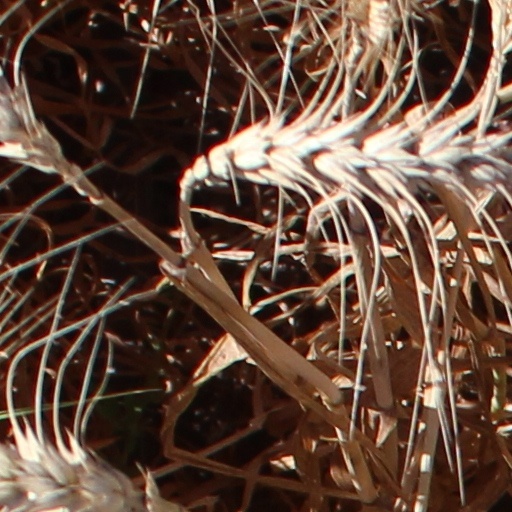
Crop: wheat